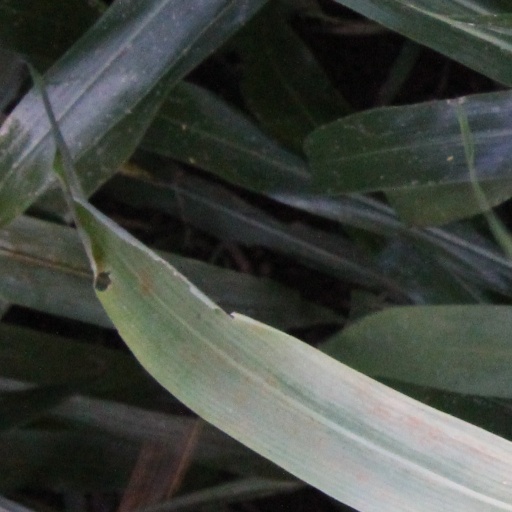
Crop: sorghum